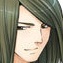
Portrait style: Anime Portrait